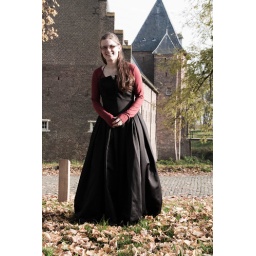
girl in dress